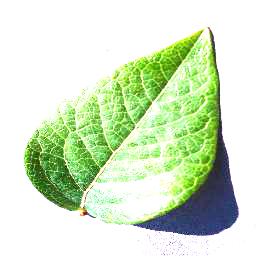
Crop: blueberry
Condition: healthy